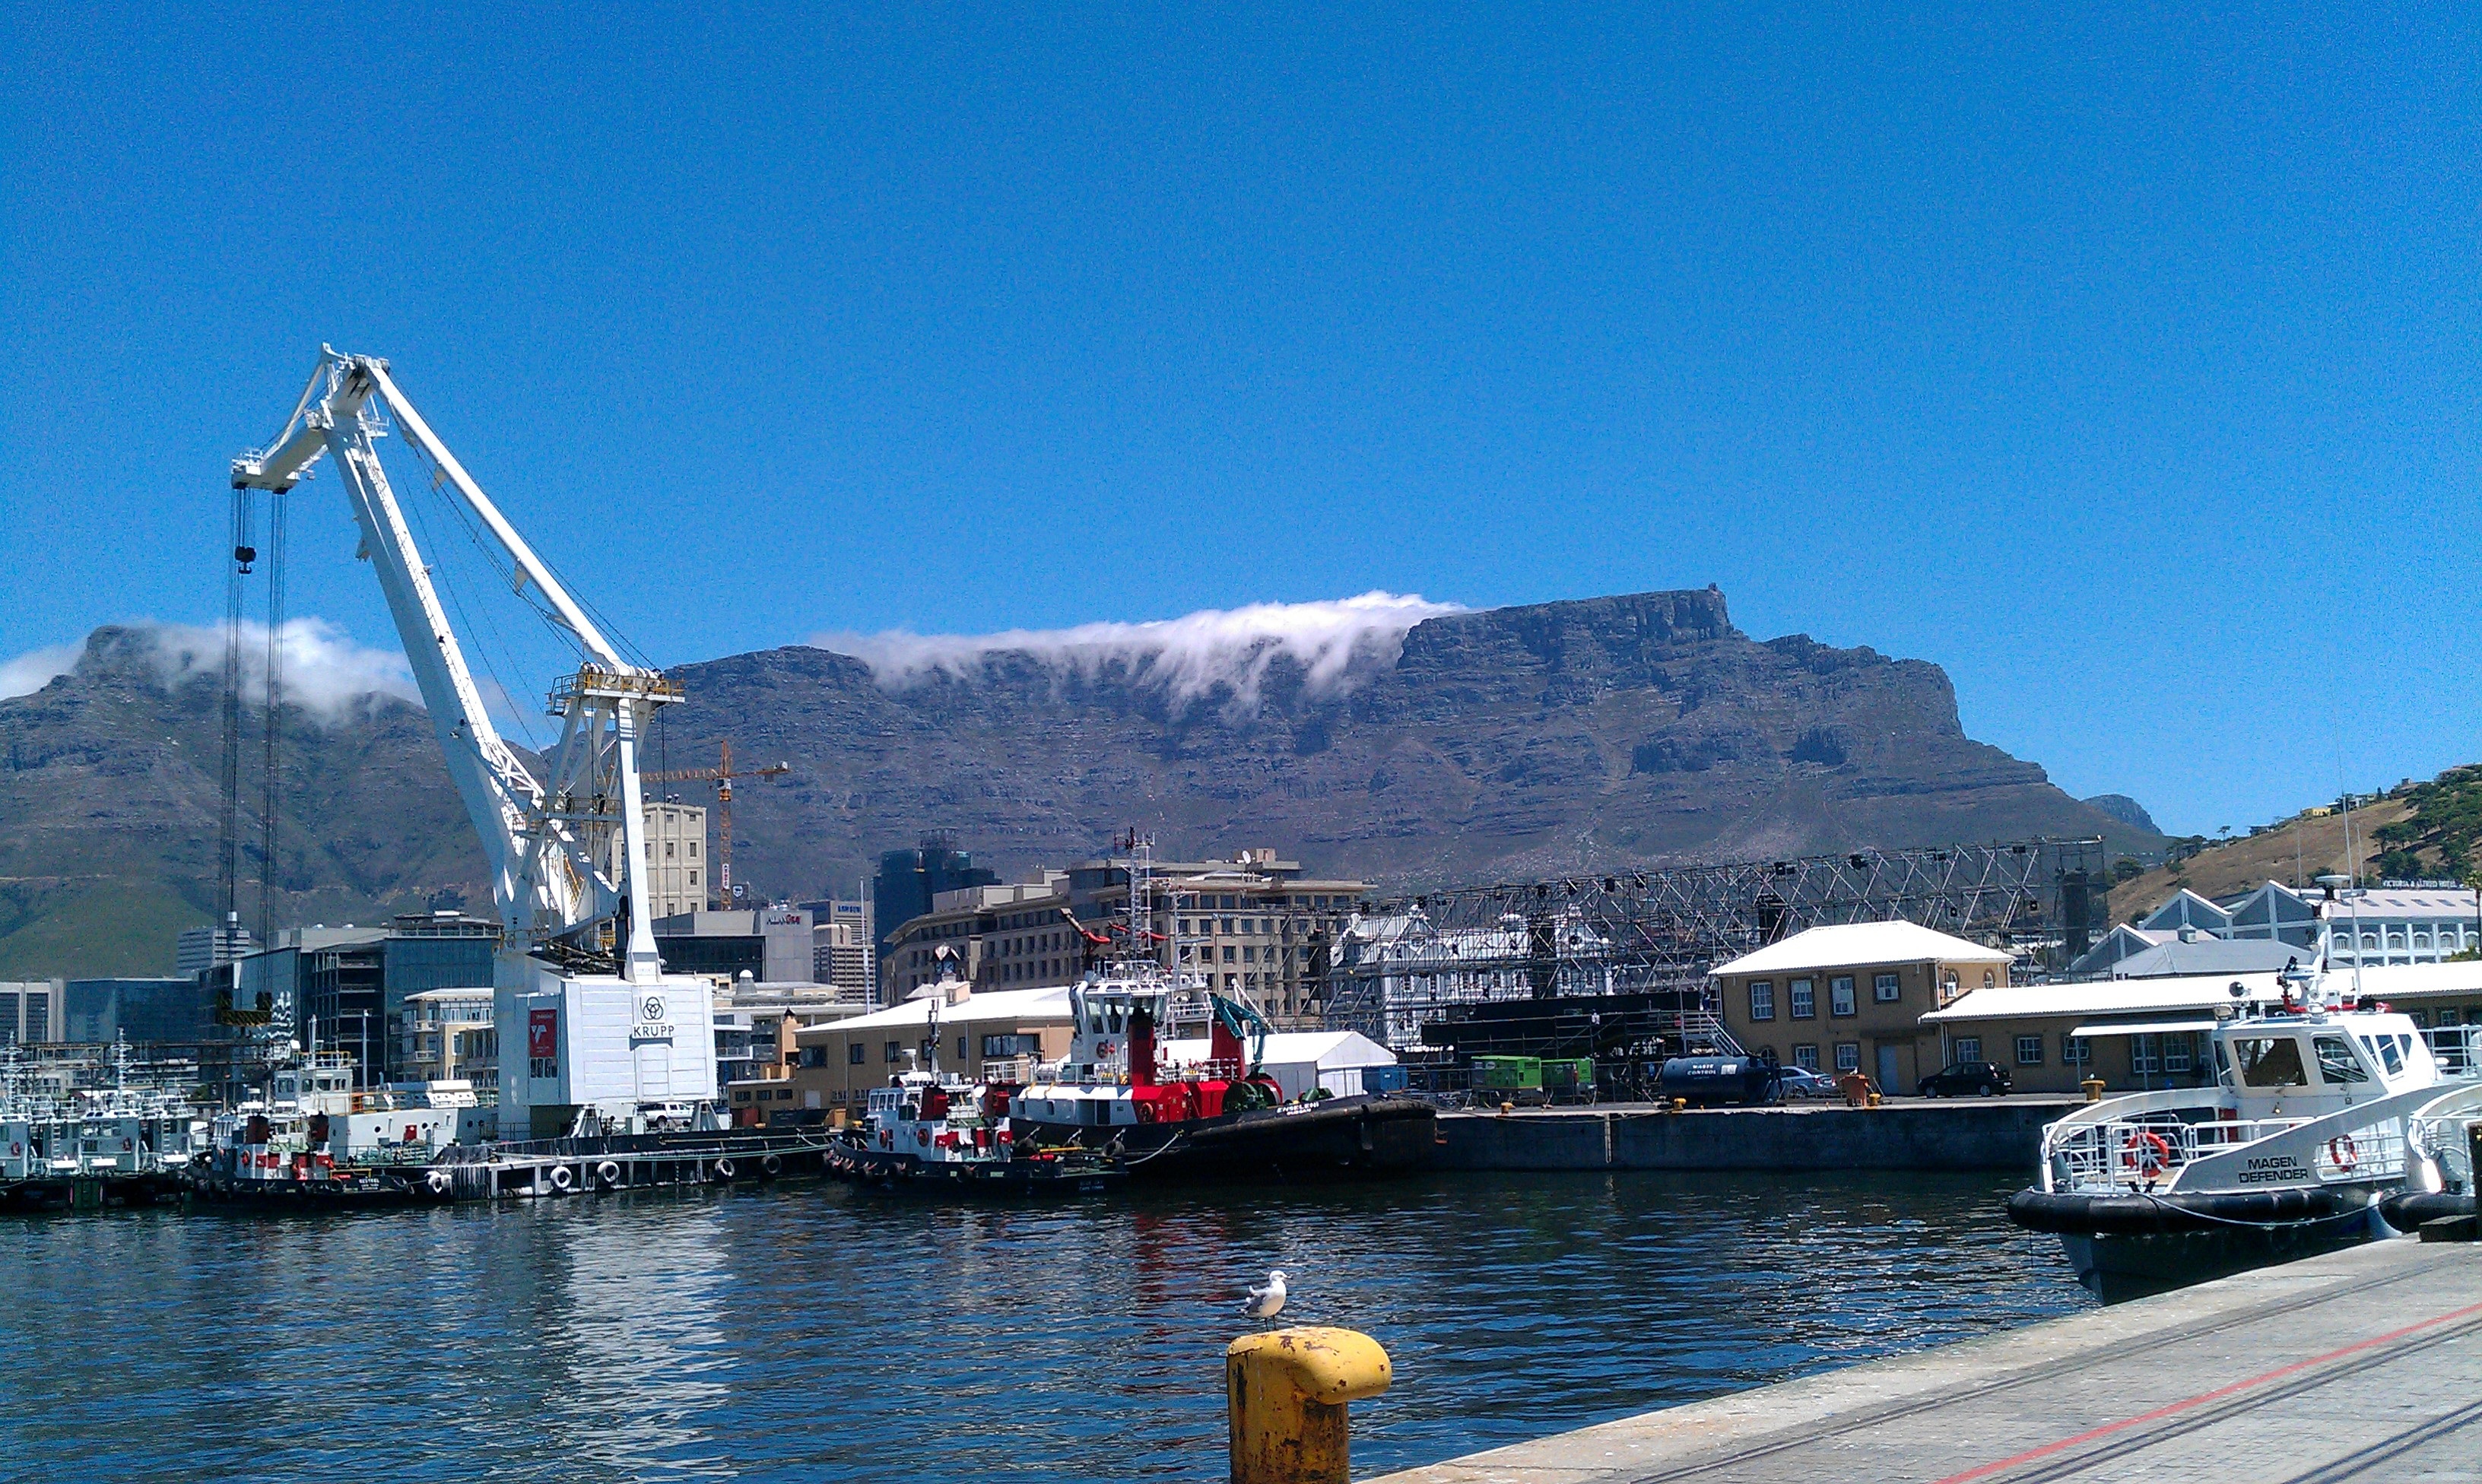
sea, coast, dock, boat, ship, vehicle, holiday, bay, landmark, harbor, marina, port, waterfront, waterway, table mountain, places of interest, ferry, infrastructure, watercraft, south africa, cape town, crowd puller, freight transport